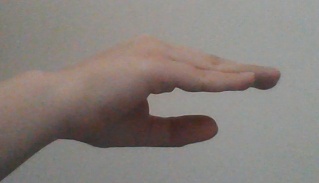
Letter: jeem